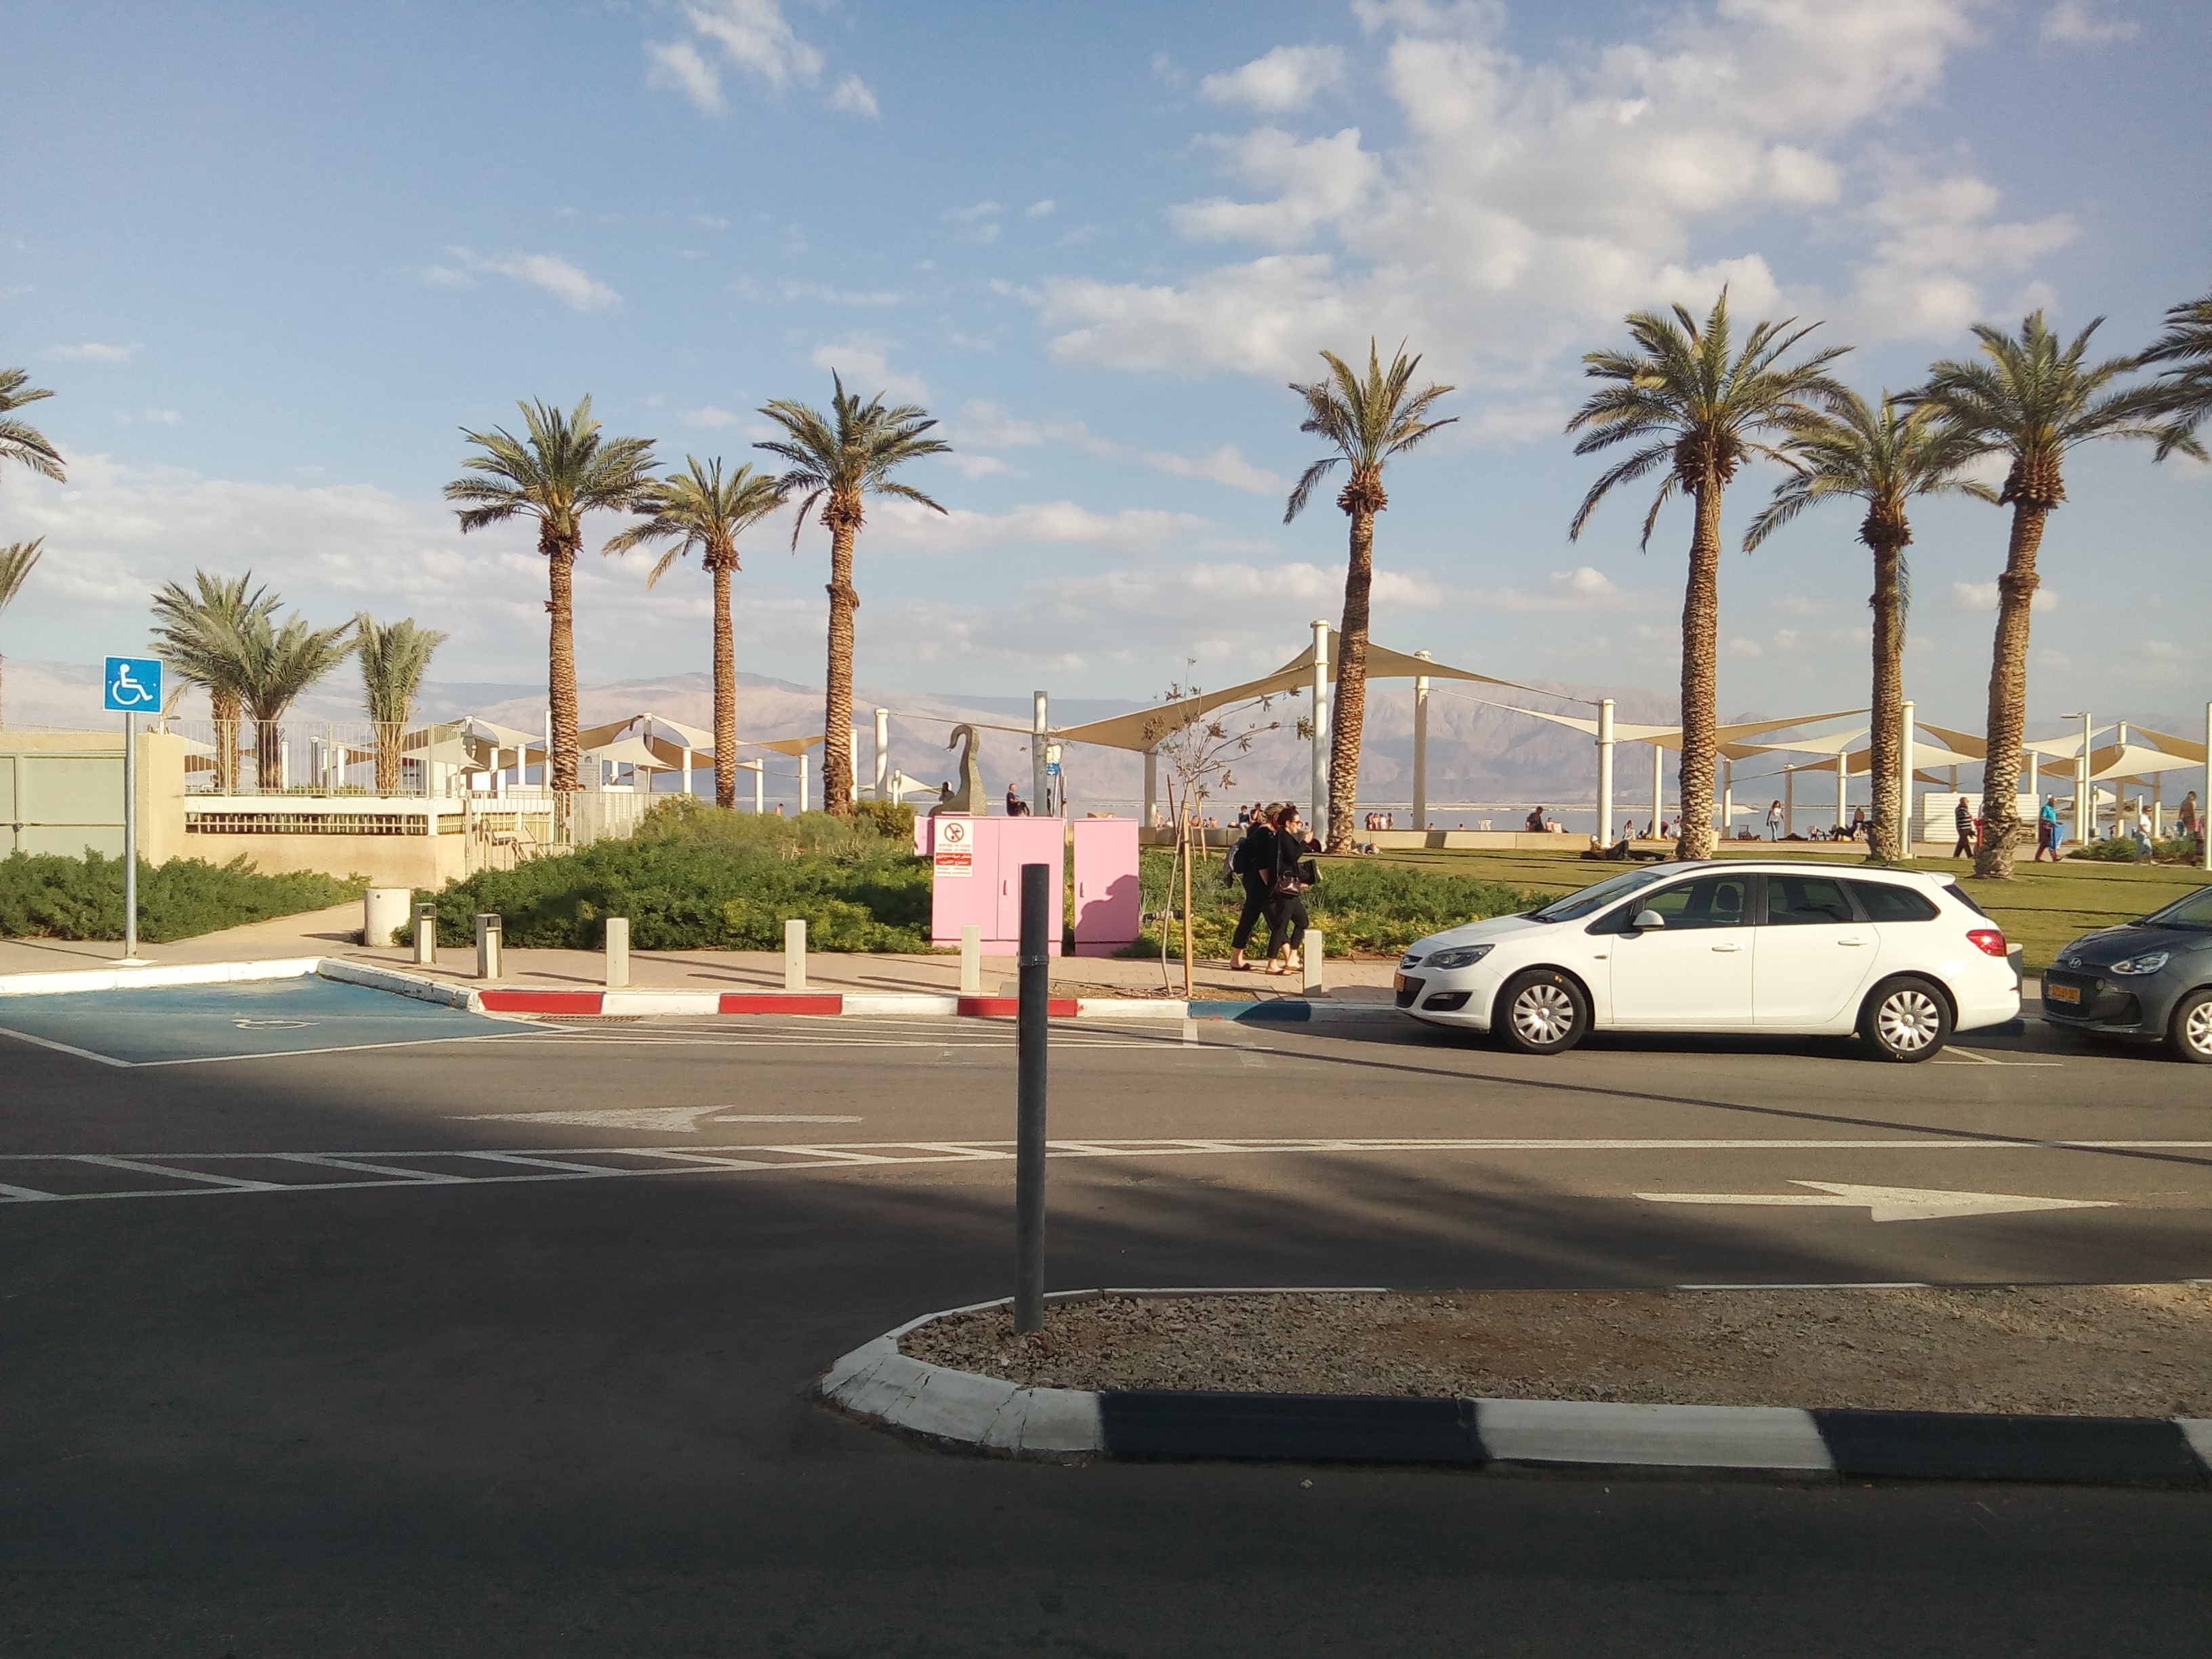
sea, vehicle, sky, car, tree, road, palm tree, residential area, mode of transport, transport, mid size car, asphalt, luxury vehicle, plant, lane, infrastructure, family car, arecales, landscape, parking, suburb, street, parking lot, city, vacation, cloud, tourism, sport utility vehicle, crossover suv, road trip